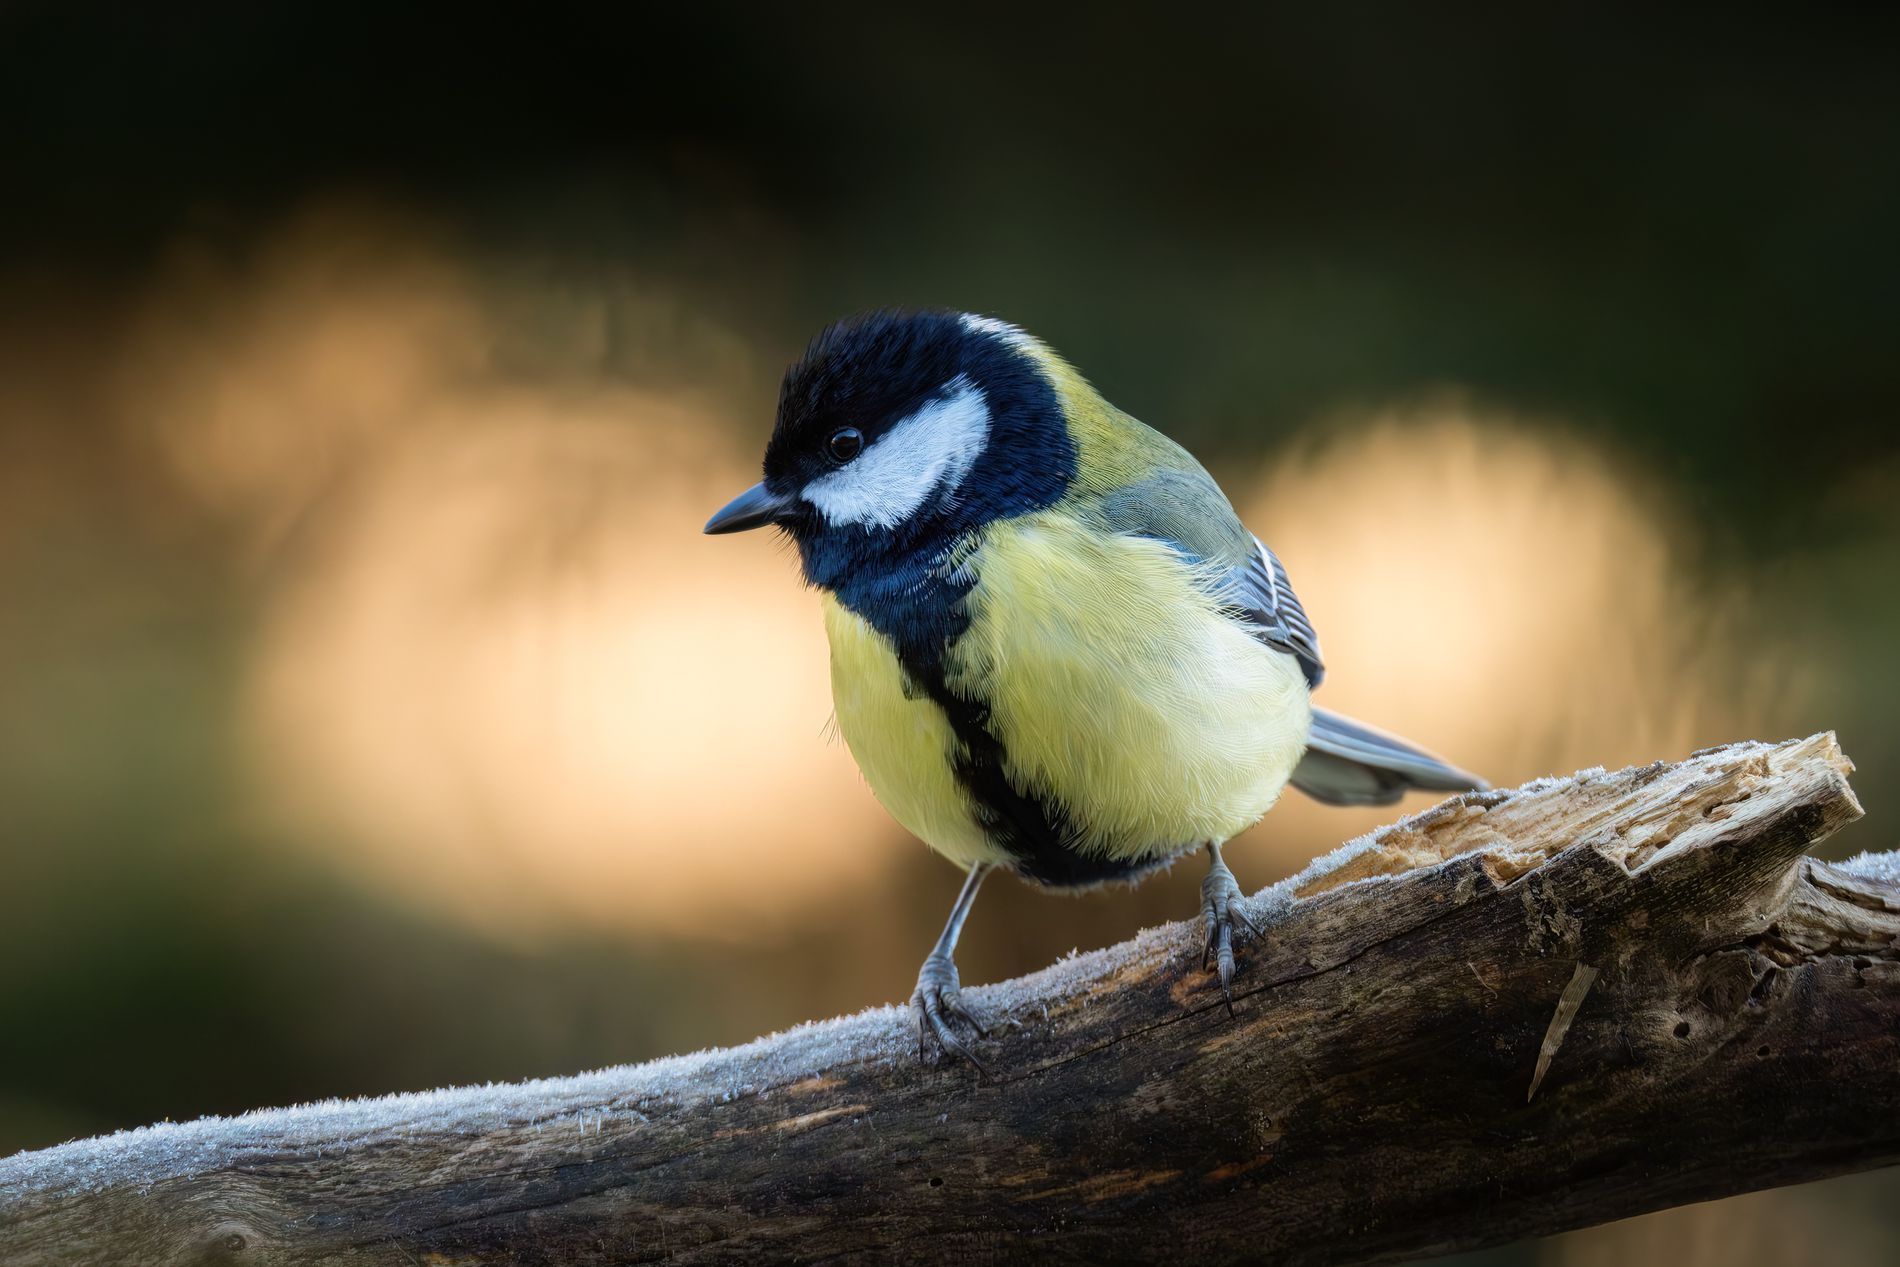
Yellow Finch
Small yellow finch standing still on a branch, the Finch got collection of colorful feathers (yellow, green, white, black)
close-up shot with slightly low angle showing calm finch with beautiful colored feathers, the natural lighting enhances the color palette of the image which is full of different natural color, brown of the branch, yellow, green, white and black of feathers, the blurred background creates calm and peaceful mood which draws the attention of the viewer to the beauty if the finch, the realistic style creates an elegant wildlife atmosphere.
Labels: Animal, Bird, Finch, Beak, Jay, Canary, Wren, Branch, Nature
Camera: SONY ILCE-6400
Lens: E 150-500mm F5-6.7 A057
Aperture: F6.7
Exposure: 1/800 sec
ISO: 1600
Focal length: 500